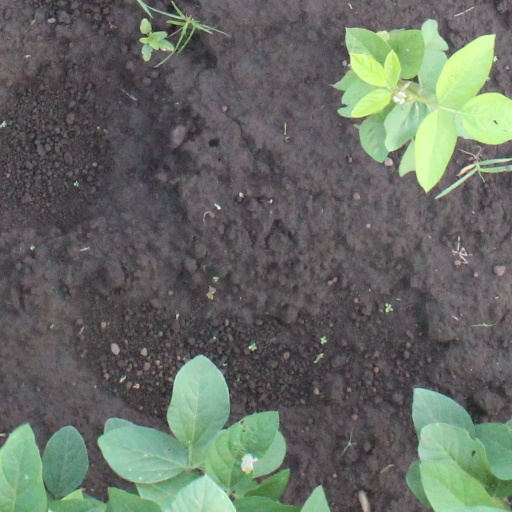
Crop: soybean